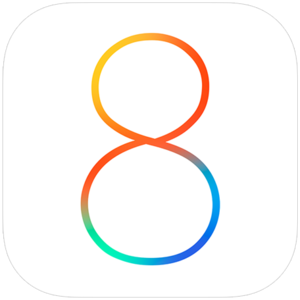
IOS 8
Logo
iOS 8 er et styresystem til iPhone, iPad og iPod touch. iOS 8 blev lanceret for udviklere den 2. juni 2014 og til alle iOS-brugere i september 2014.